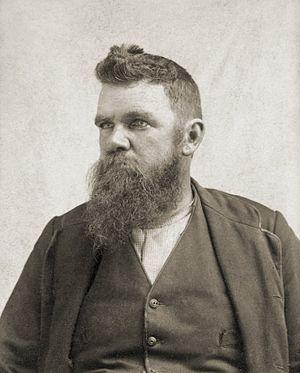
Samuel Fielden, né le 25 février 1847 en Angleterre et mort le 7 février 1922 dans le Colorado, est un militant et propagandiste anarchiste américain, impliqué dans le procès du Massacre de Haymarket Square.